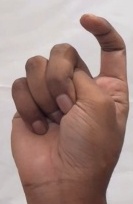
ASL sign: X